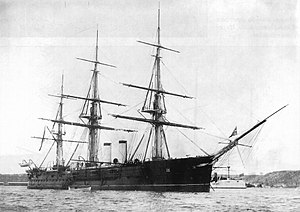
Gerzog Edinburgski
Den russiske panserkrydser General Admiral regnes normalt som den første panserkrydser og som den første rigtige krydser. På grund af sin relativt lave fart var hverken den eller søsterskibet Gerzog Edinburgski nogen speciel trussel mod det engelske overherredømme til søs. De engelske panserskibe var både kraftigere og hurtigere, så disse første krydsere var mere beregnet på tjeneste i områder, hvor store panserskibe var sjældne. I Storbritannien byggede man alligevel sine egne panserkrydsere som svar, nemlig Shannon og de to skibe af Nelson-klassen, Northampton og Nelson.